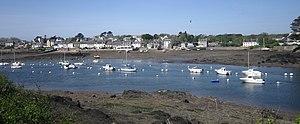
Le bourg de Lanildut vu de la rive gauche de l'Aber Ildut (située en Plouarzel).
Lanildut [lanildyt] est une commune du département du Finistère, dans la région Bretagne, en France.